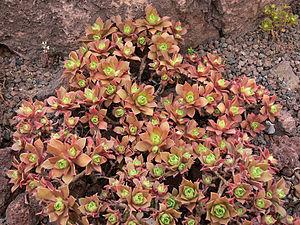
Aeonium est un genre de plantes succulentes appartenant à la famille des Crassulaceae et comprenant 45 espèces, originaires principalement des îles Canaries.